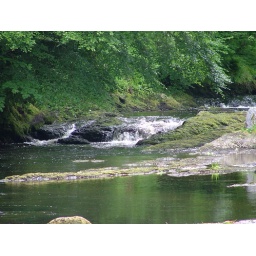
A gentle flow, but this river can be very wild and loved by white water addicts from all over.